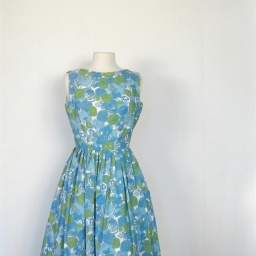
1950s blue and green abstract rose print dress, by Brentshire